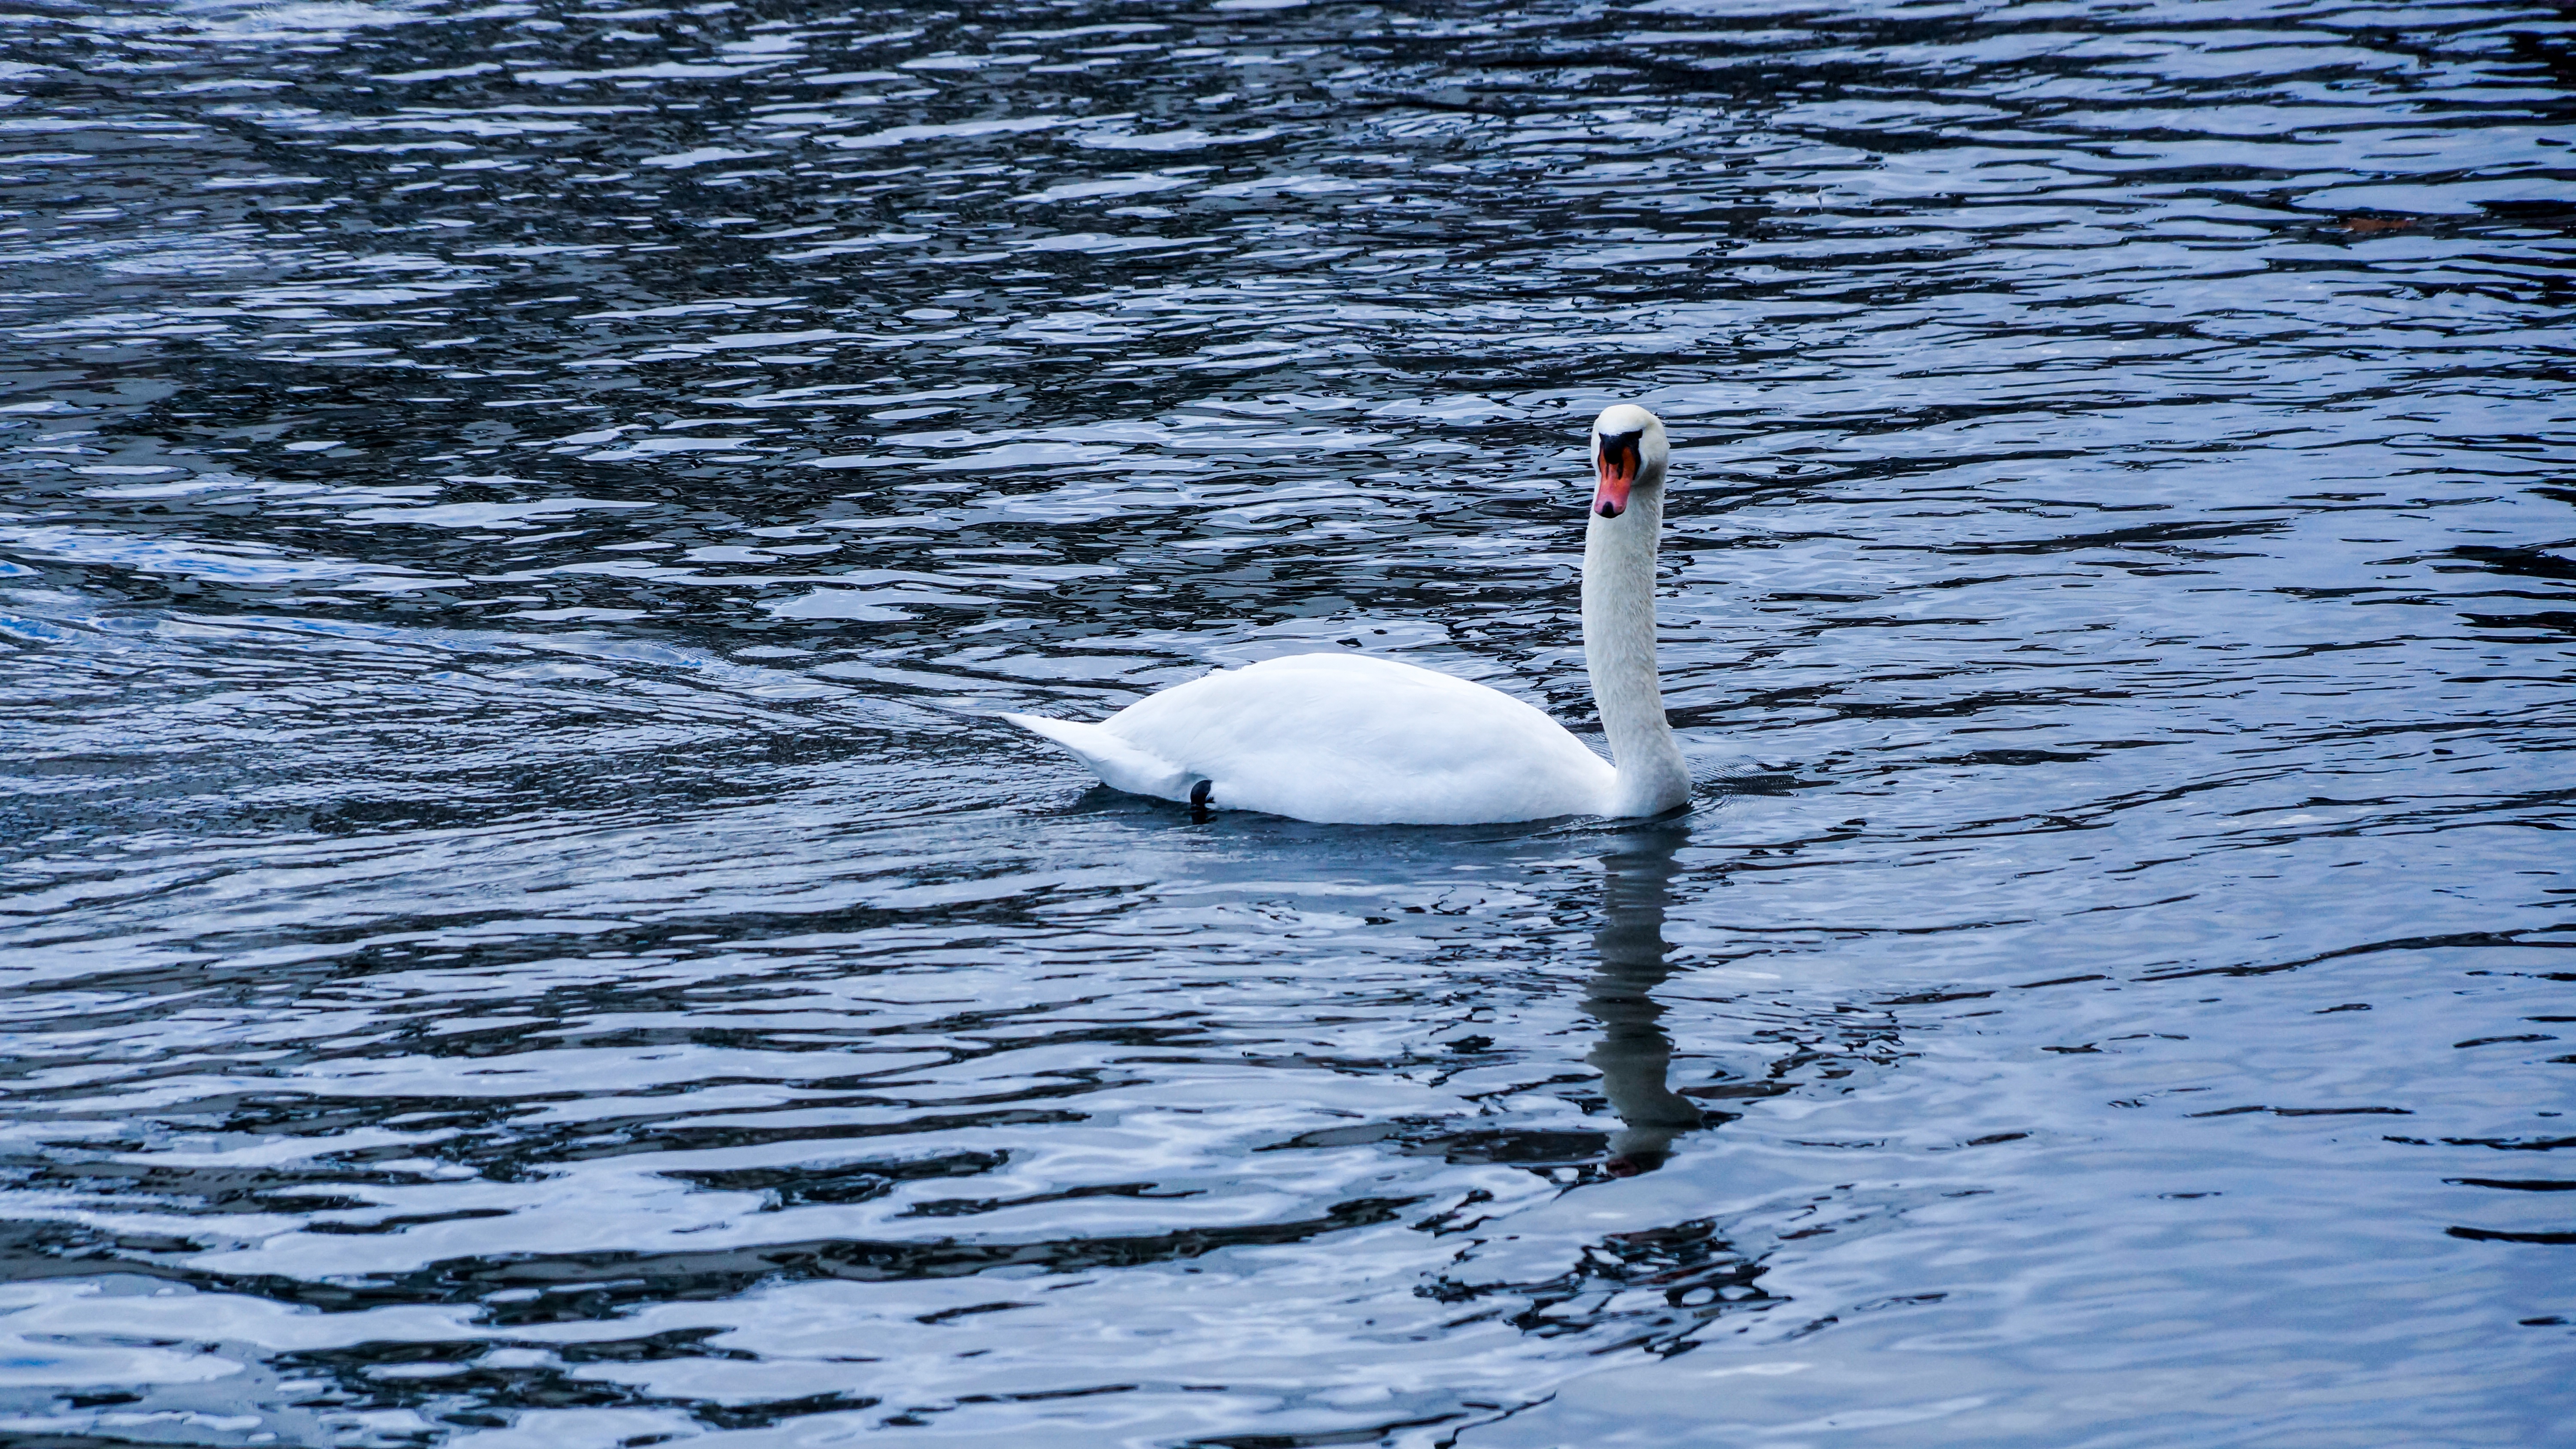
sea, water, nature, bird, wave, lake, animal, reflection, beak, symbol, blue, fowl, fauna, swimming, swan, vertebrate, beauty, elegant, waterfowl, water bird, pride, ducks geese and swans